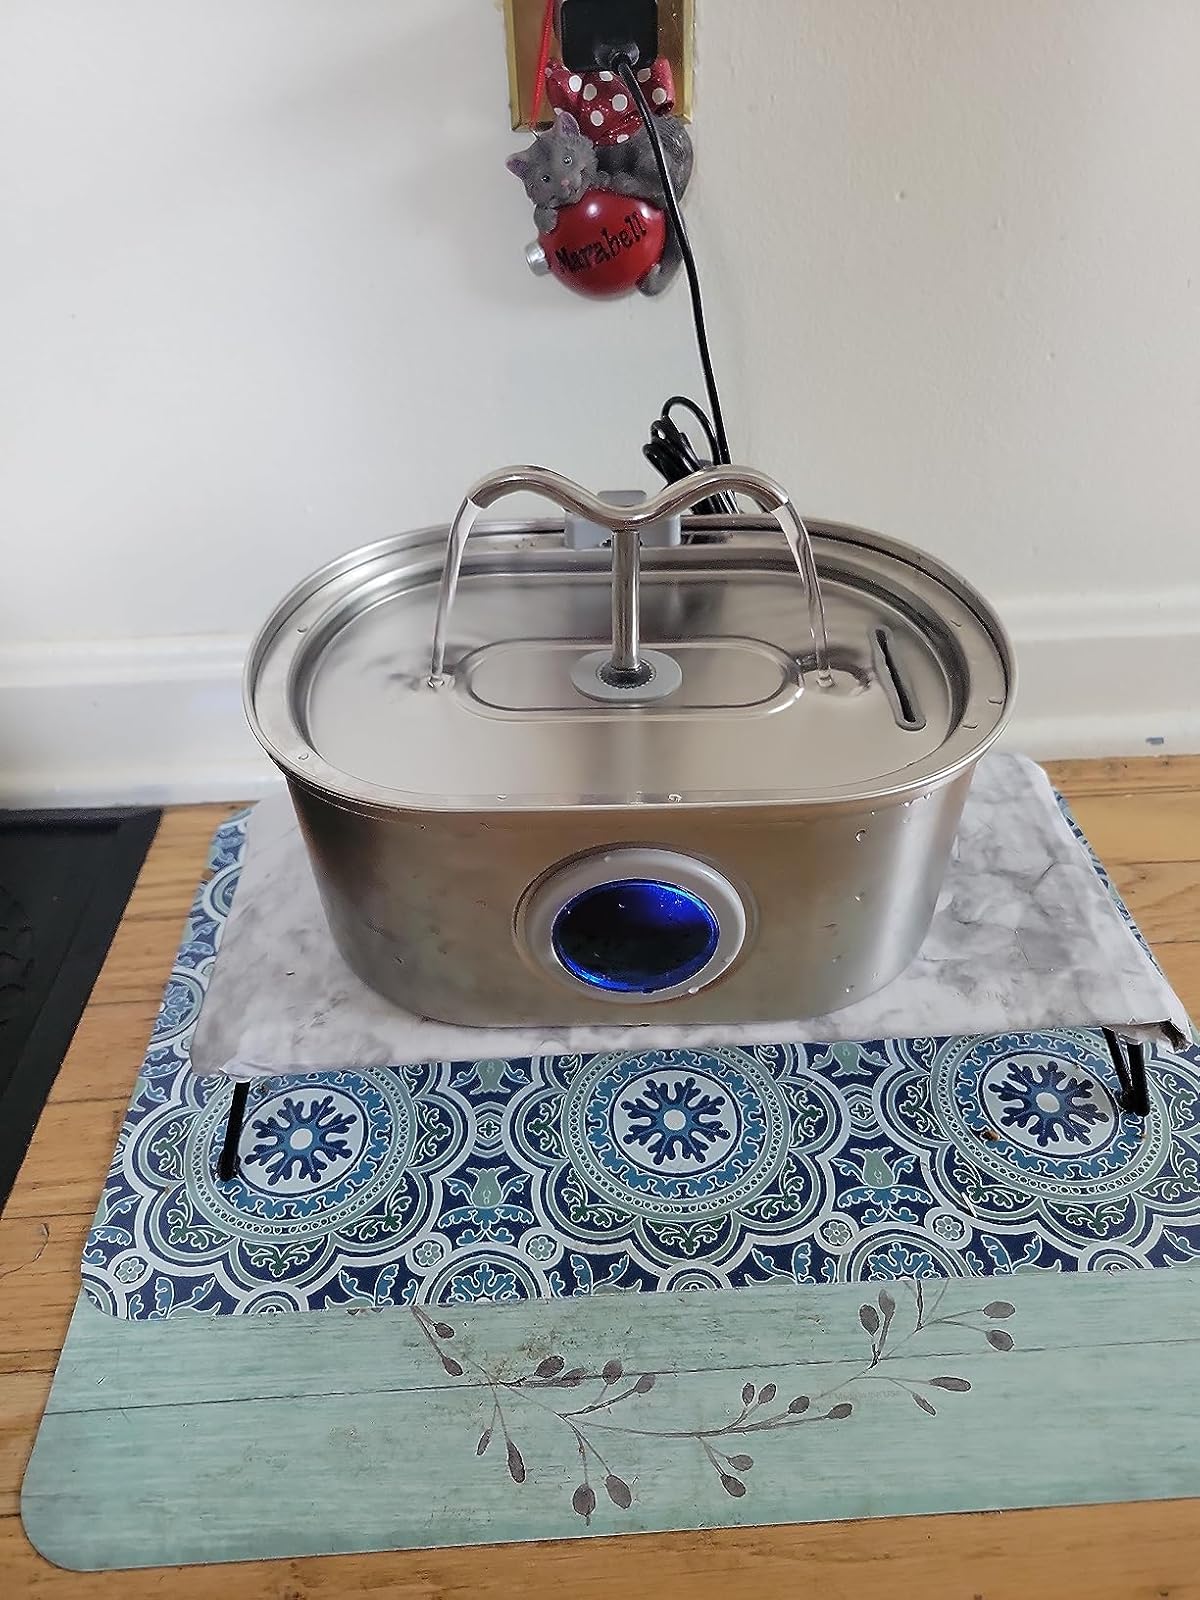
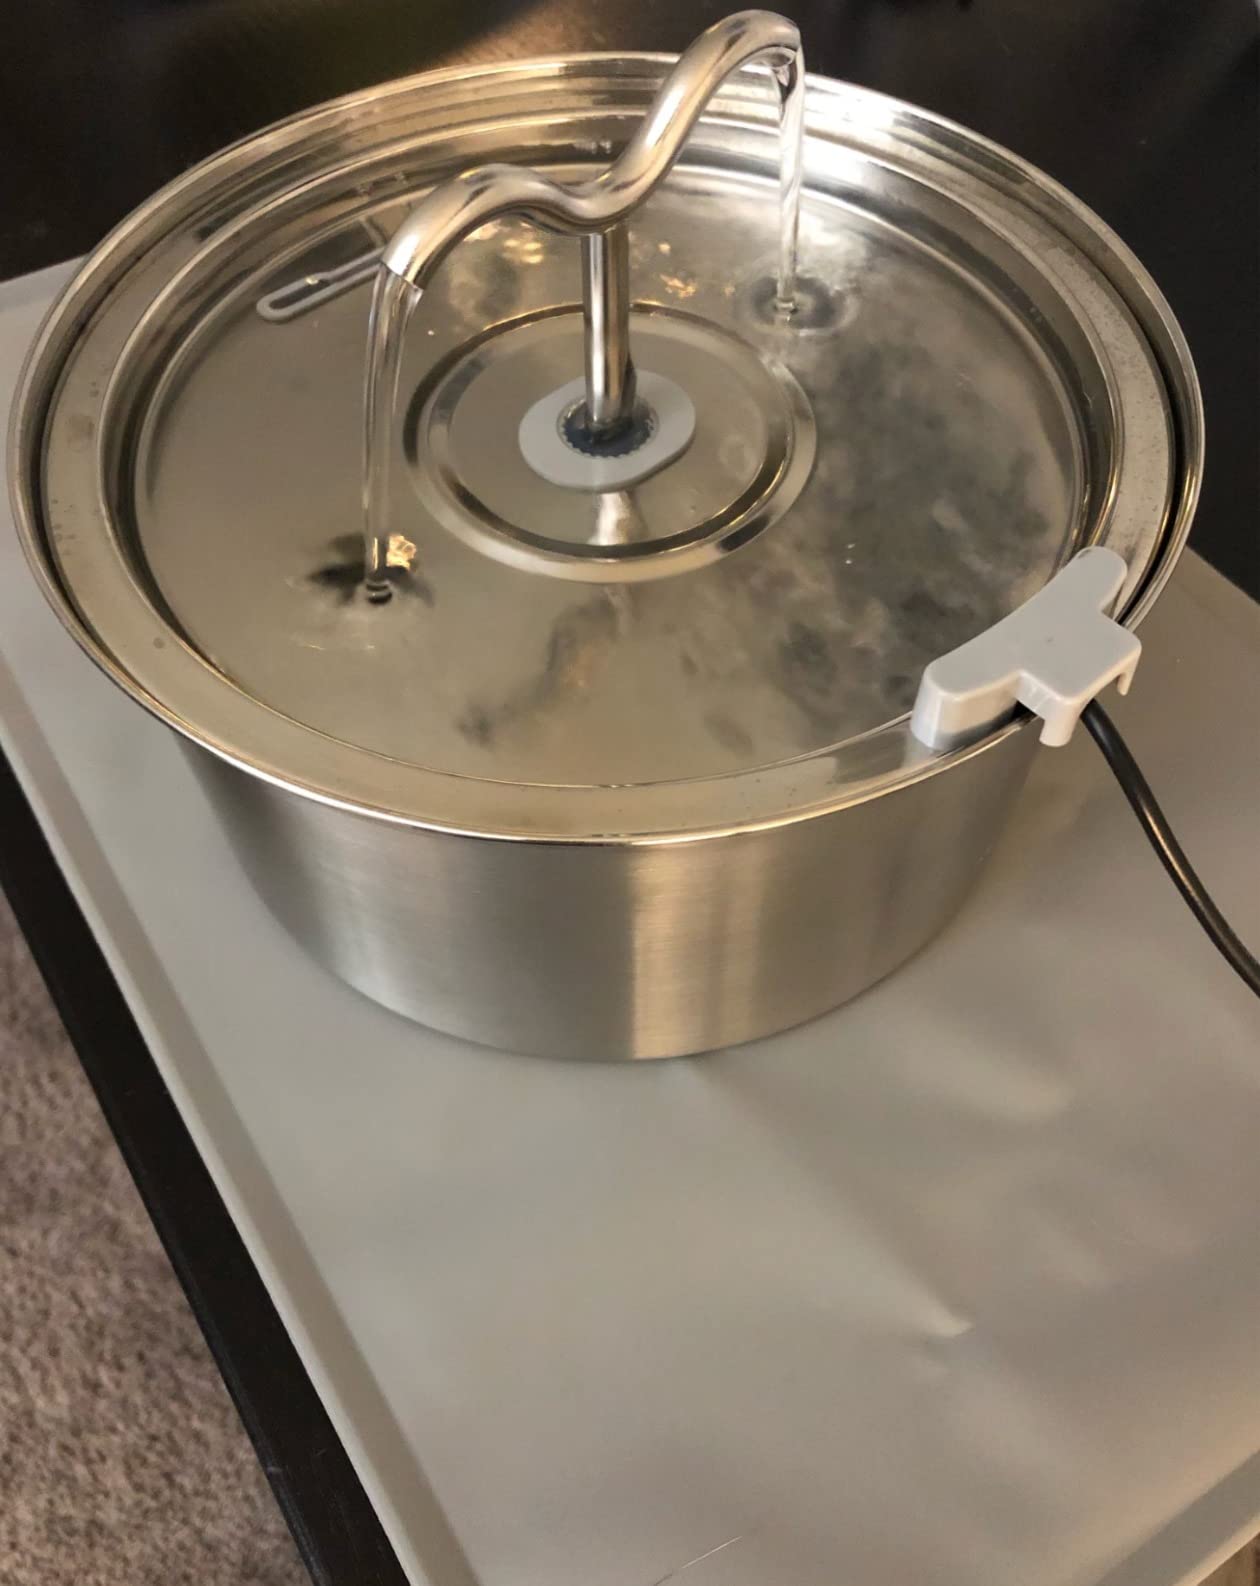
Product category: items_bowl
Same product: no